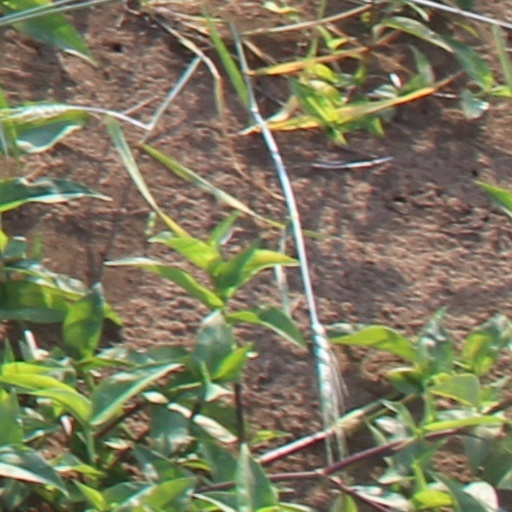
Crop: wheat